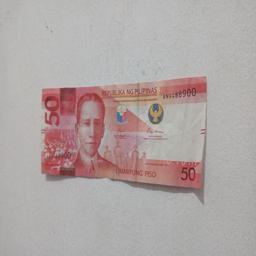
Label: 50_Front